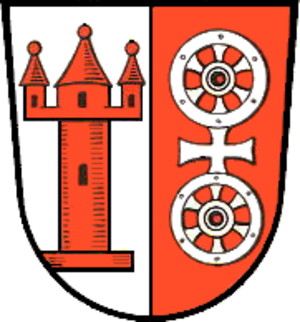
Kiedrich est une commune de Hesse située dans l'Arrondissement de Rheingau-Taunus, dans le district de Darmstadt.